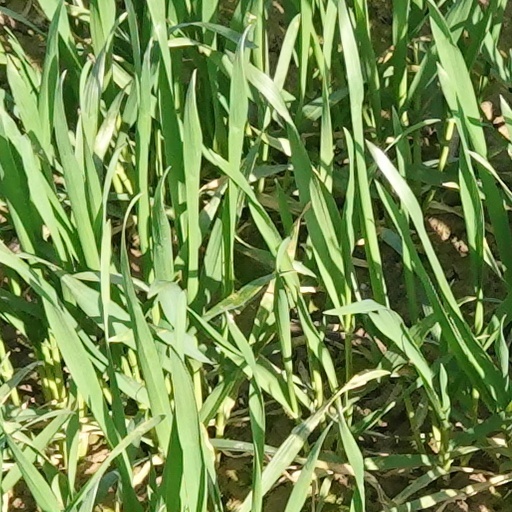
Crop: wheat